Time Hill

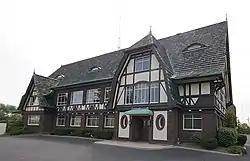
North facade

Time Hill, the former offices of the Gruen Watch Company, is a historic building in Cincinnati, Ohio, United States.